Action figure

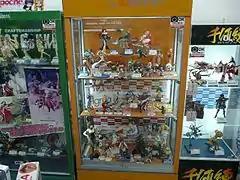
Display case in Japan featuring typical animanga action figures and figurines

Once the character has been selected, the actual design process begins with sketches of the proposed figure. The next step is the creation of a clay prototype, but other materials such as wax can also be used for the prototype. This model is made by bending aluminum wires to form the backbone of the figure, known as an armature. The wire form includes the outline of the arms and legs posed in the general stance that the figure will assume. The sculptor then adds clay to the armature to give the basic weight and shape that is desired. The clay may be baked slightly during the prototyping process to harden it. Then, the sculptor uses various tools, such as a wire loop, to carve the clay and shape details on the figure.